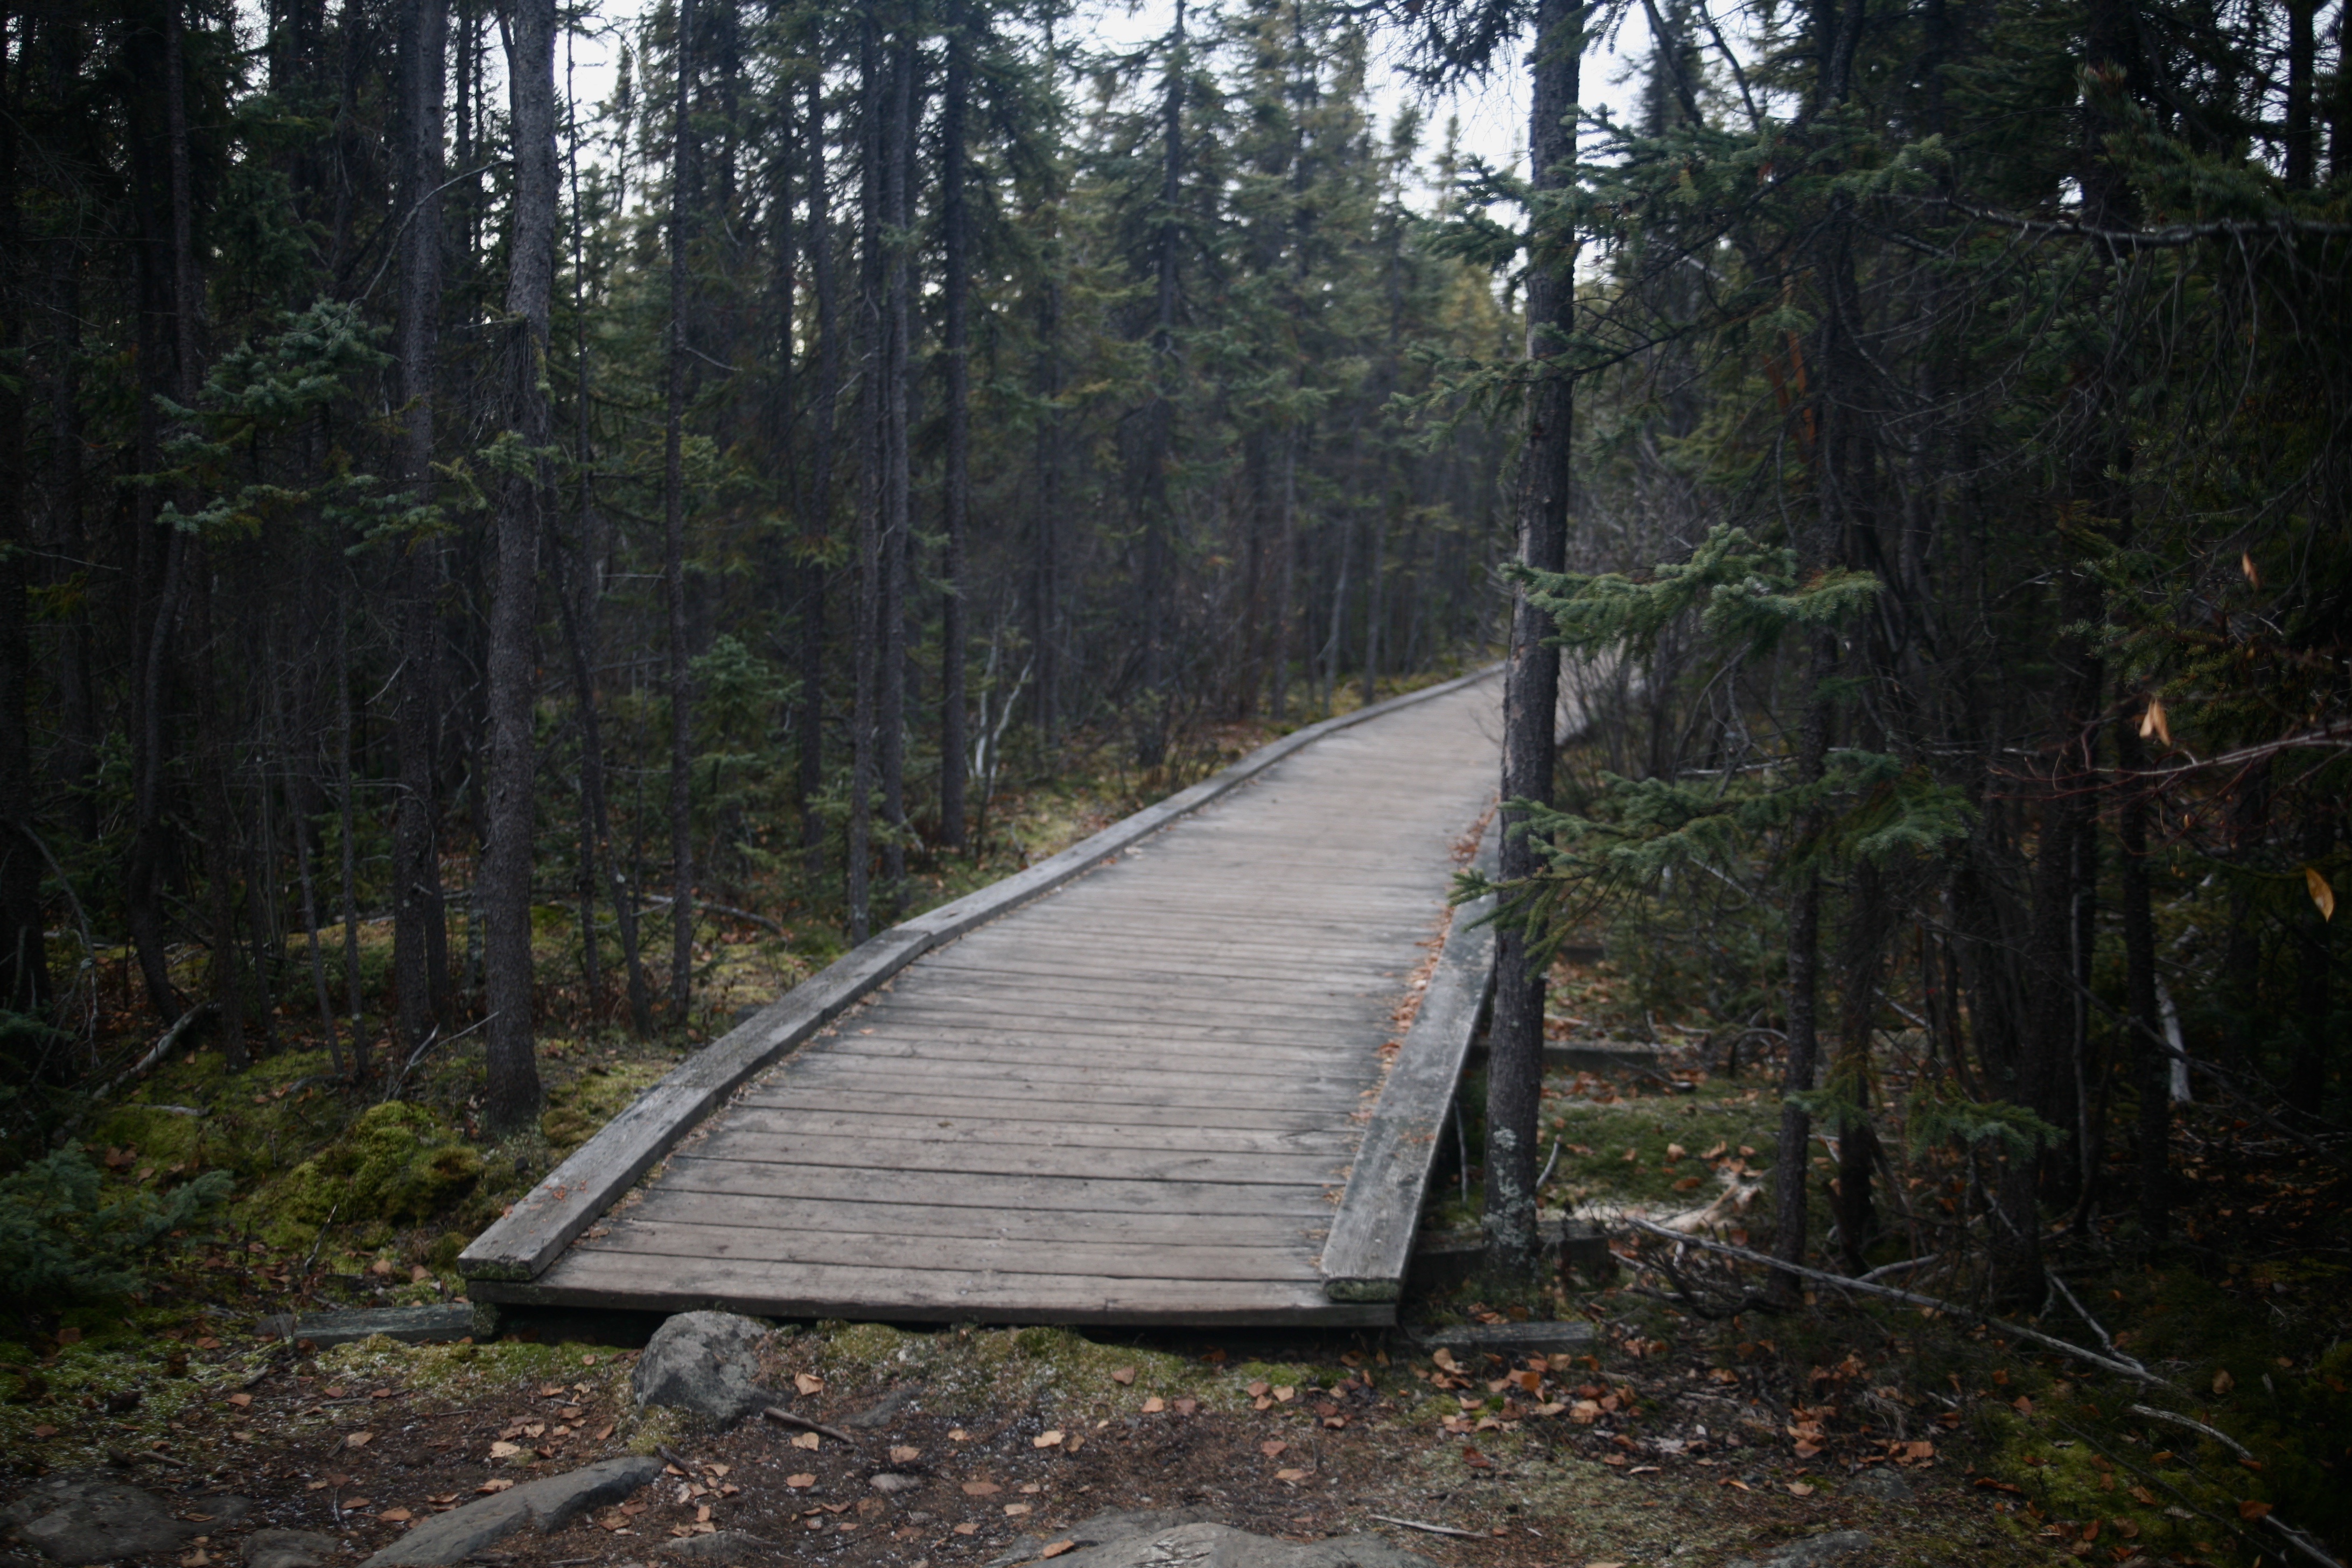
forest, wilderness, trail, jungle, rainforest, wetland, woodland, habitat, state park, natural environment